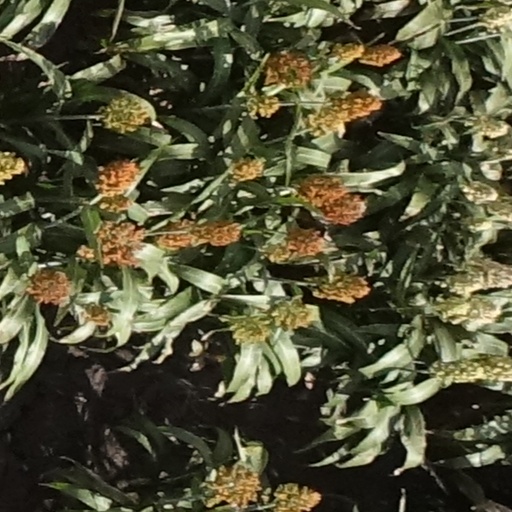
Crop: sorghum